George Evatt

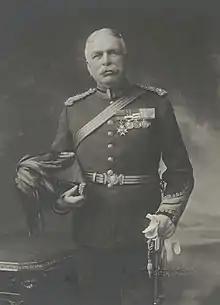
Evatt in 1918

Major-General Sir George Joseph Hamilton Evatt KCB (11 November 1843 – 5 November 1921) was a British Army officer and military doctor. He served overseas in the Perak War, Second Anglo-Afghan War, and Mahdist War, but was better known for his writings on military medicine and his lobbying for the creation of the Royal Army Medical Corps.